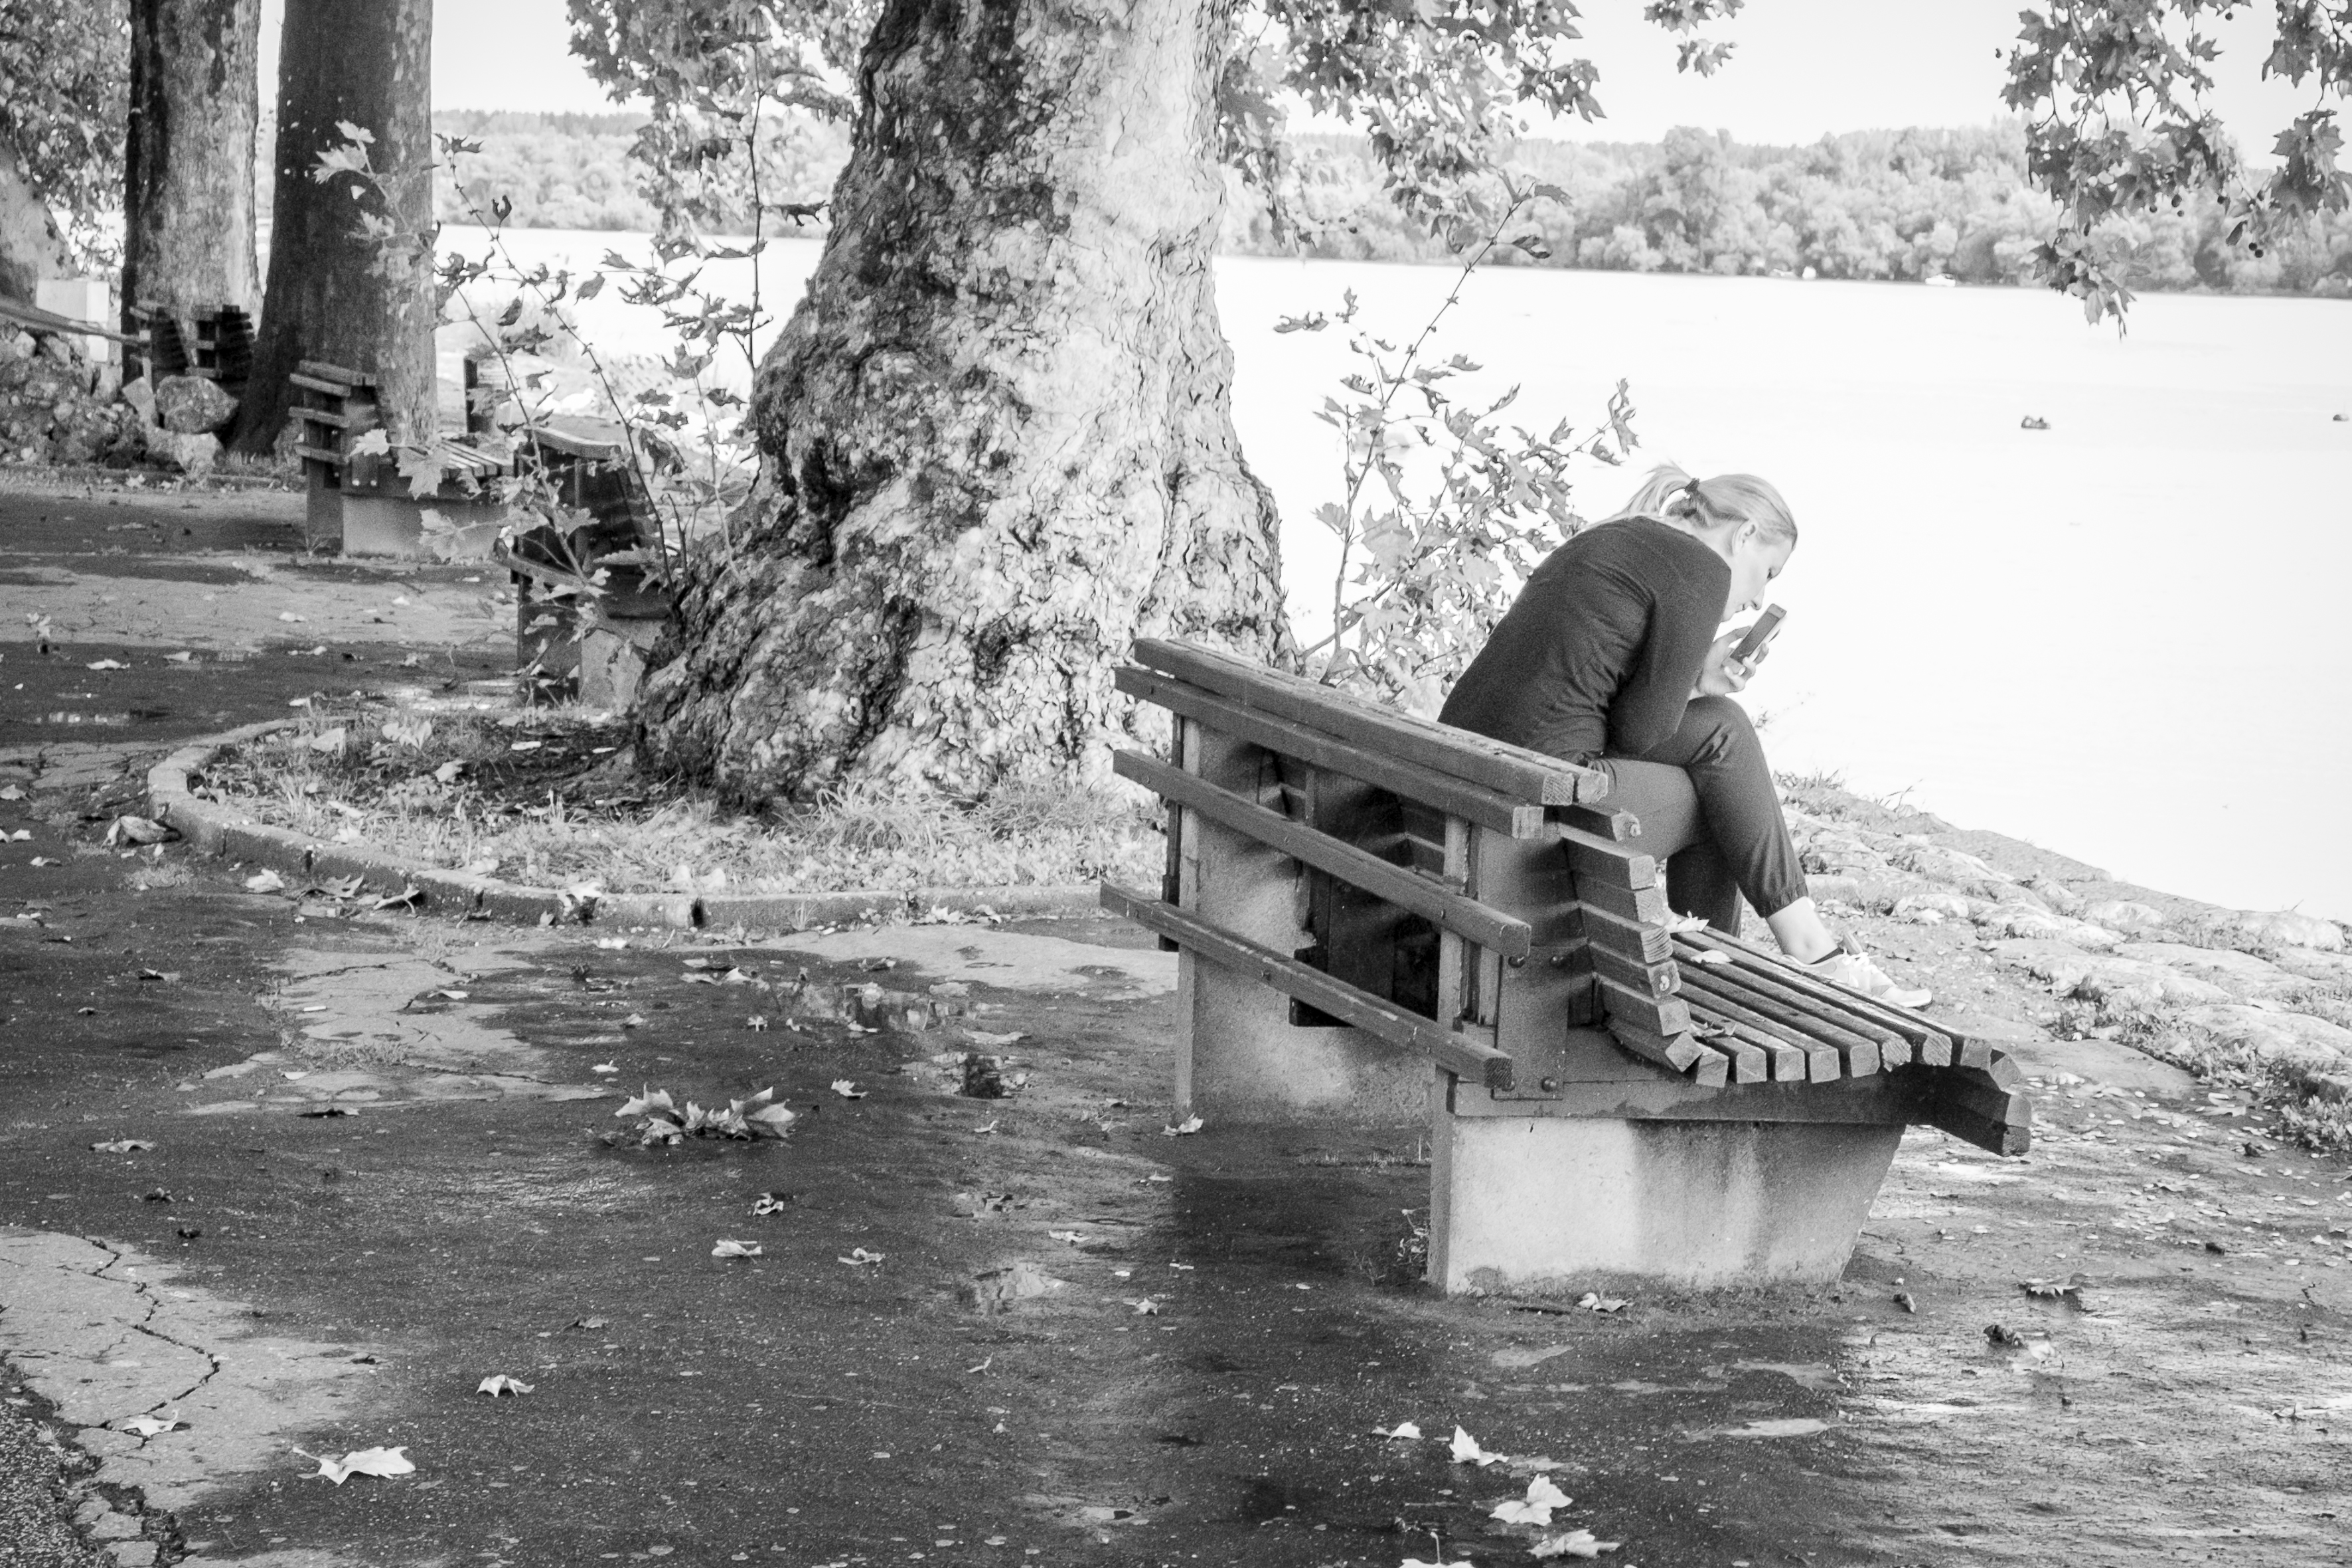
snow, winter, black and white, street, urban, travel, fujifilm, monochrome, bw, blackandwhite, blackwhite, serbia, cool image, photograph, noiretblanc, fuji, fujix, fujixe1, belgrade, monochrome photography